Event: Nepal Earthquake
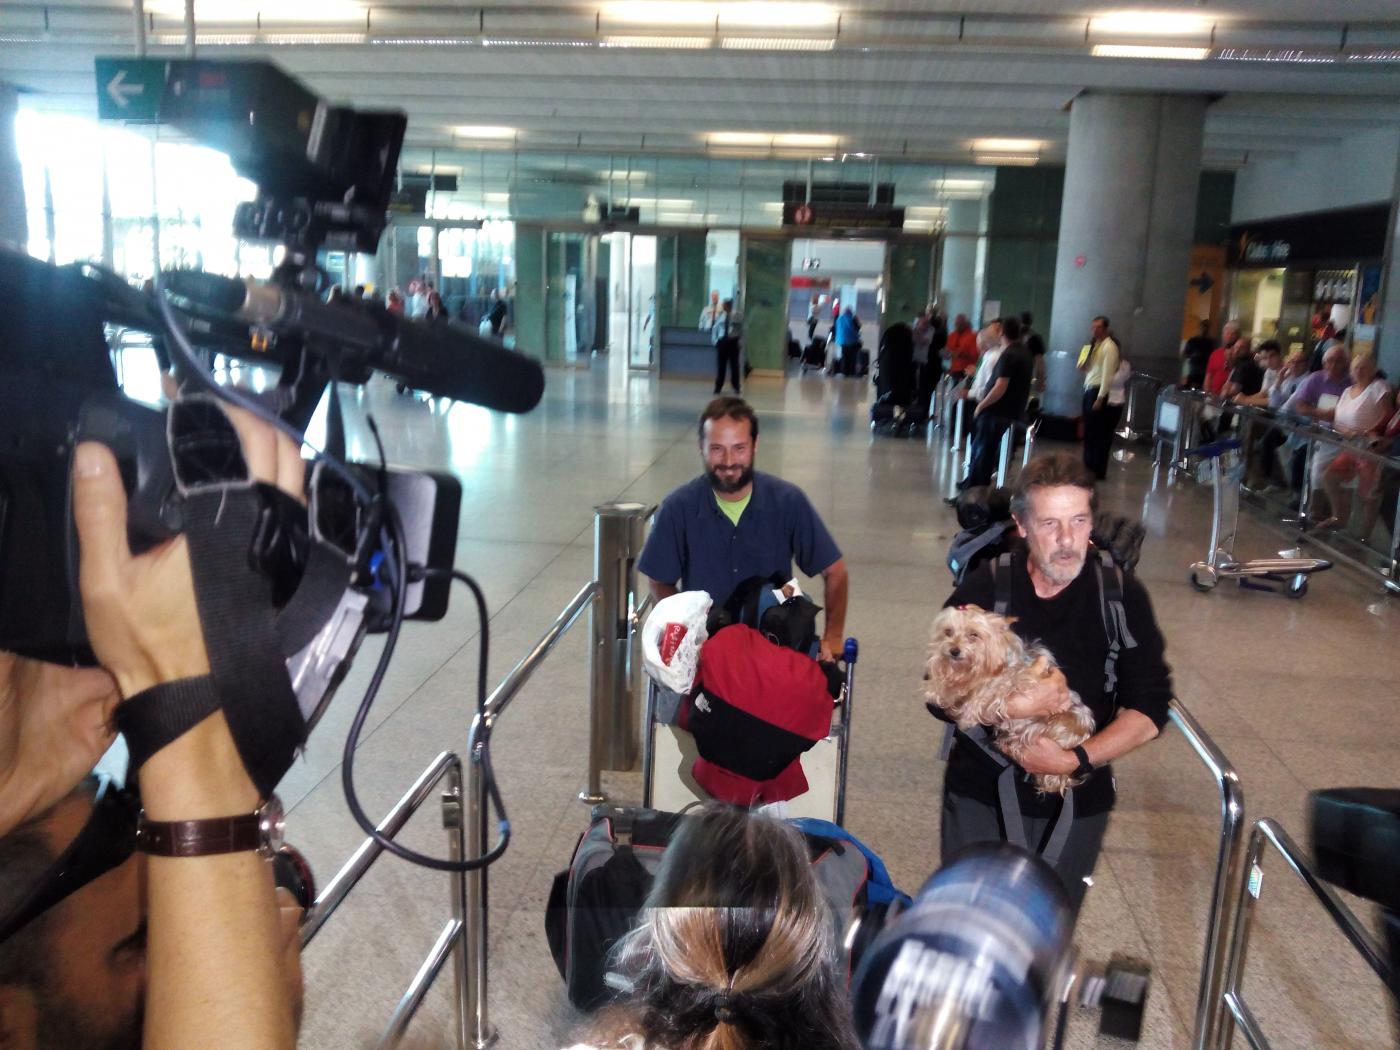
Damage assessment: no_damage